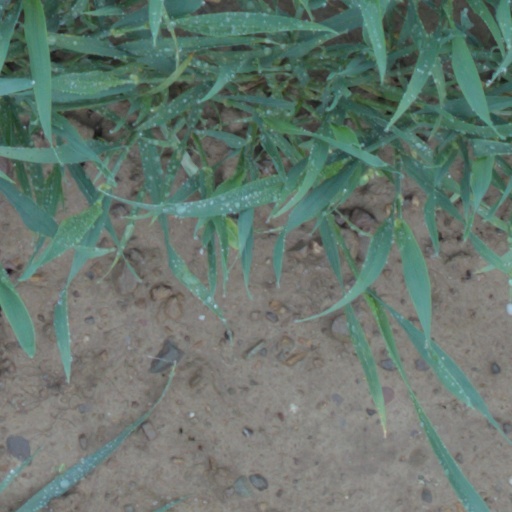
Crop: wheat